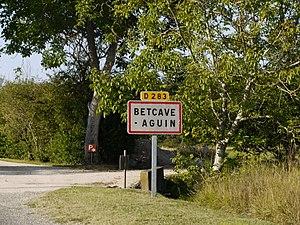
Panneau de l'entrée sud de Betcave-Aguin.
Betcave-Aguin est une commune française située dans le département du Gers en région Occitanie.